Guida Moseley Brown Architects

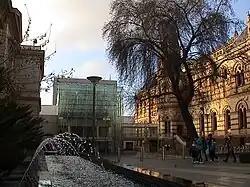
The modern Spence Wing entrance of the State Library of South Australia connects the Institute Building (1861, "left") and the Mortlock Wing (1884, "right")

Guida Moseley Brown Architects is widely known for projects that respond to heritage and culture, whilst focusing on sustainability and functionality. The redevelopment of the State Library of South Australia in Adelaide by the firm for example, helped bring in light and a sense of space to a library that was previously considered as a ‘closed-in building’. The redevelopment helped open up the views to the previously visually inaccessible heritage buildings in the vicinity [refer to image]. The style was highly commended and celebrated by its stakeholders as the end result was a merge of indoor and outside environments alongside the preservation of the cultural heritage the library held. Similarly, the restoration of the Embassy of Sweden in Canberra, Australia is known for its noteworthy Nordic-style and ventilated substructure. The firm had replaced its worn-out floors with rare timbers that were hard waxed to provide a traditional Swedish ambience.